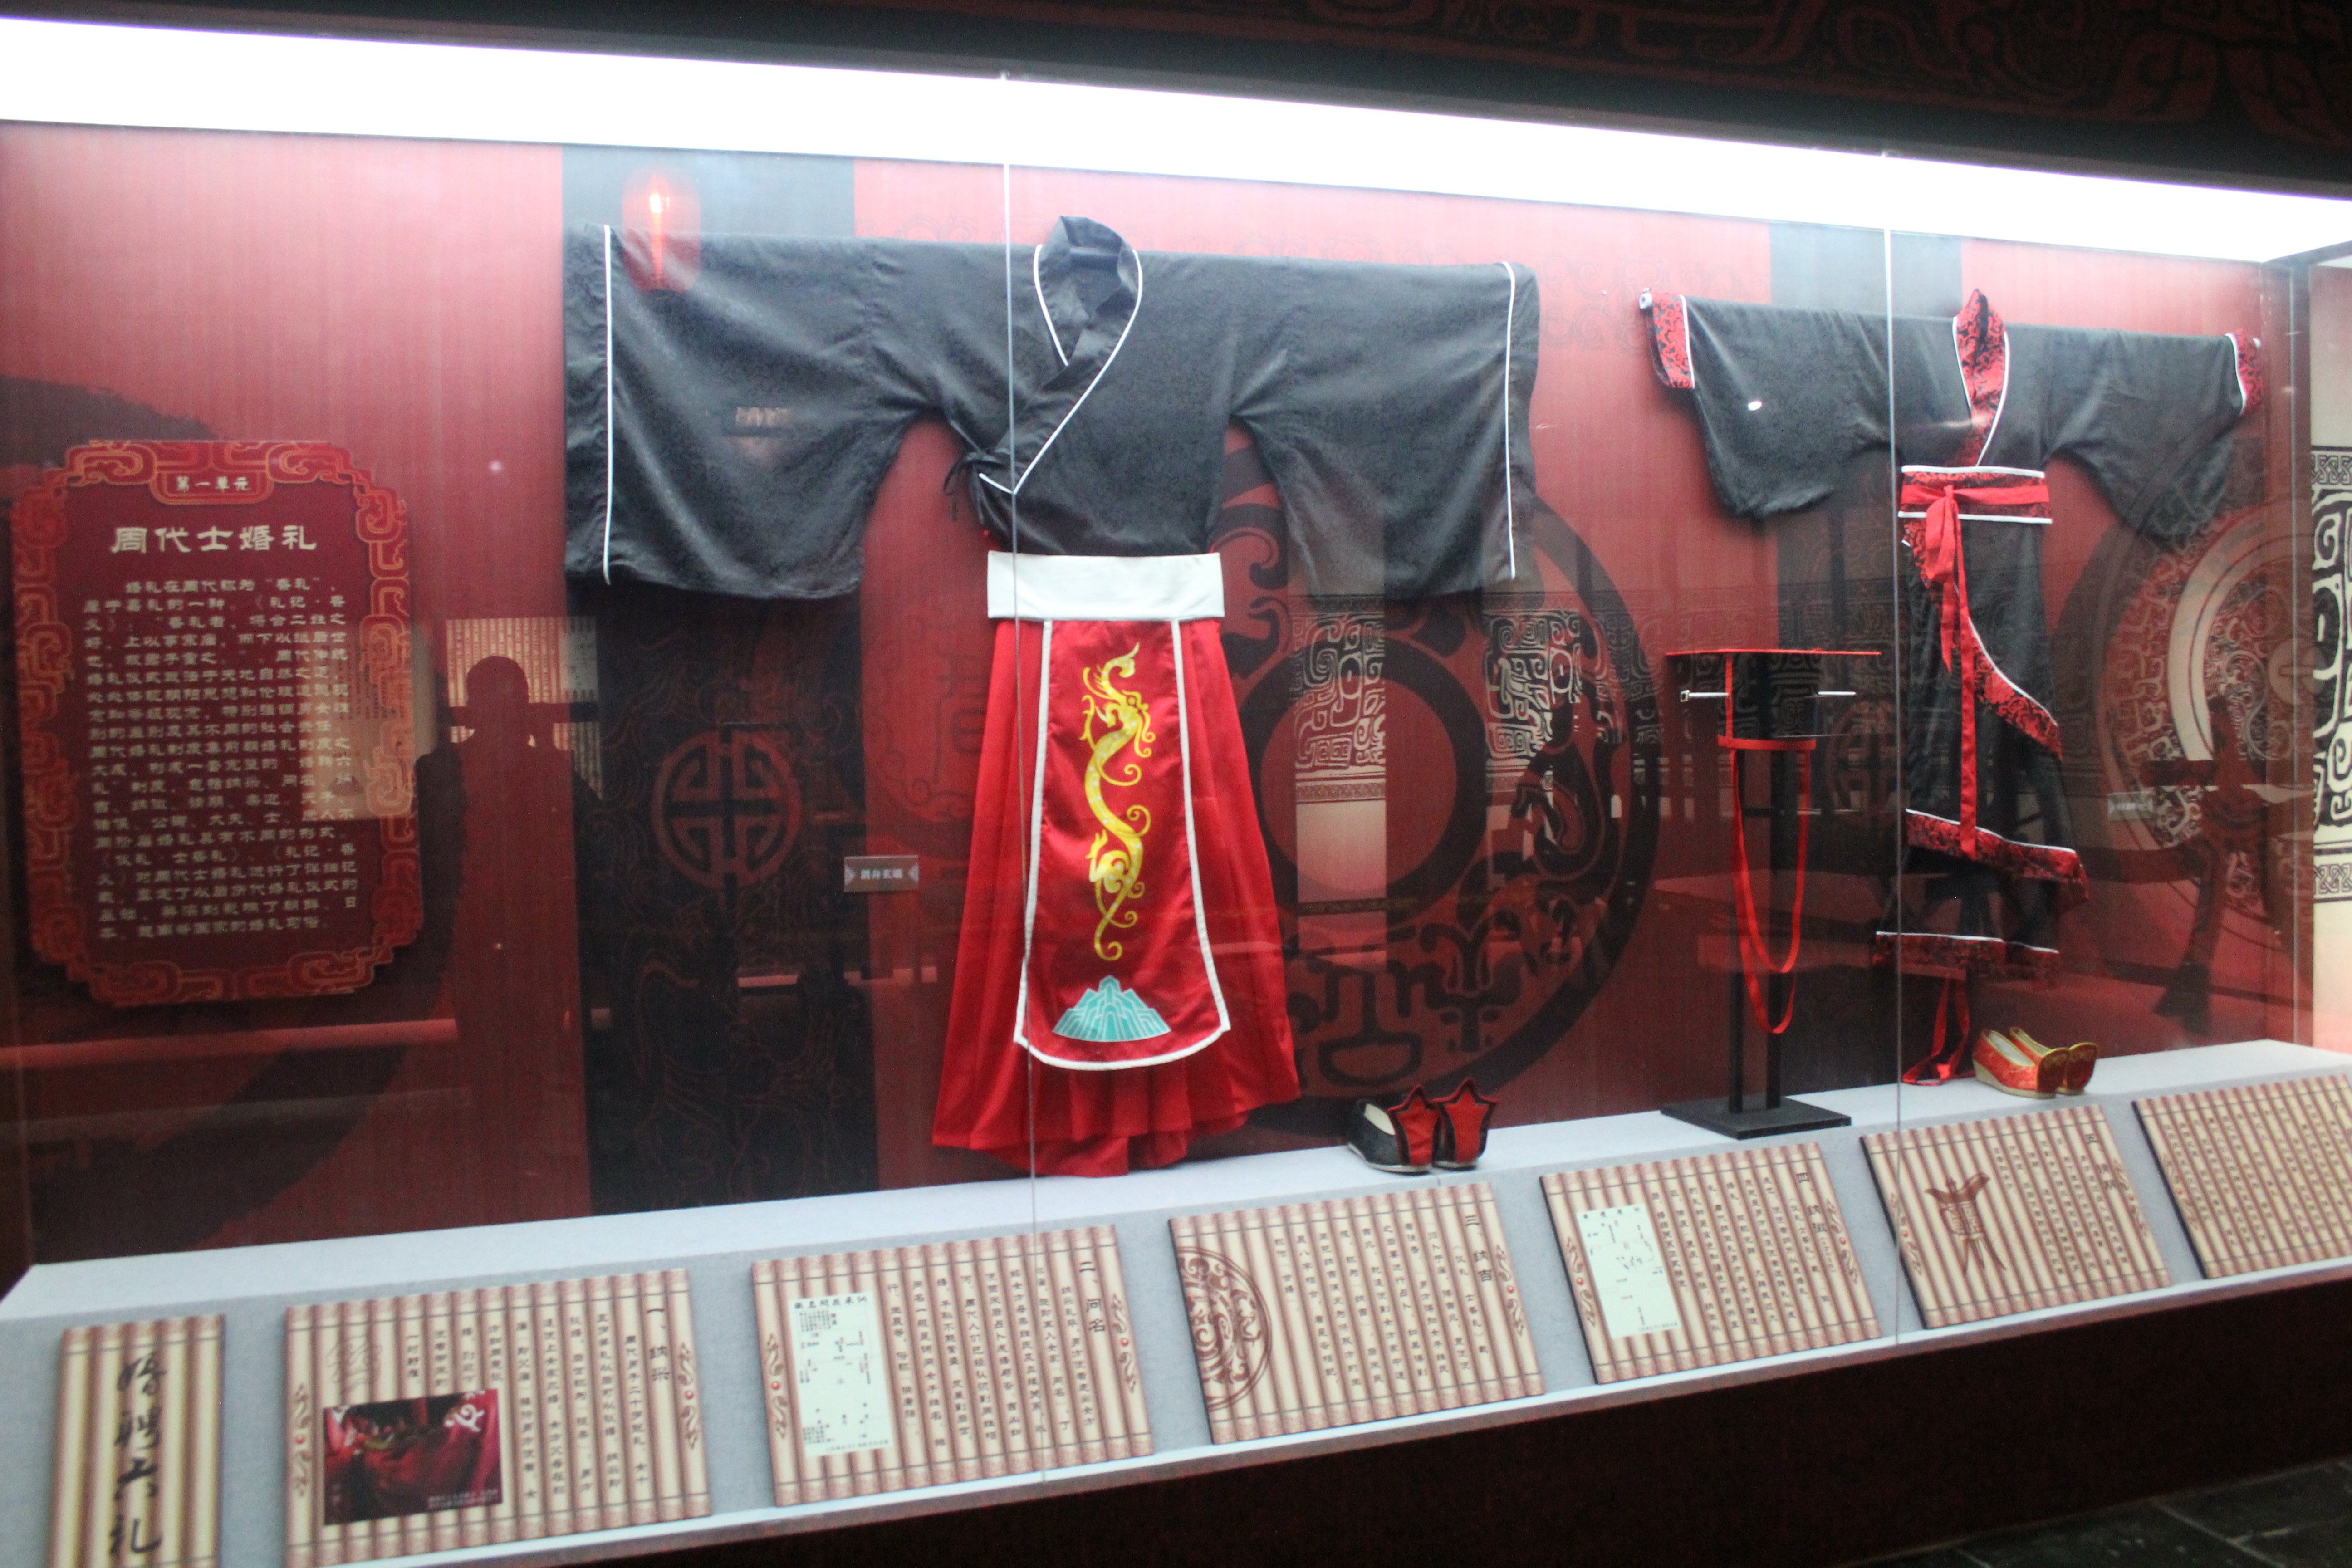
tourism, adventure, Beautiful Places, Pretty Places, environment, Interesting Places, harbin, museums, architecture, art, nature, museum, history, ancient history, china, asia, imperial palace, dynasty, beijing, planning, exhibition, sculpture, map, red, technology, display case, electronic device, display window